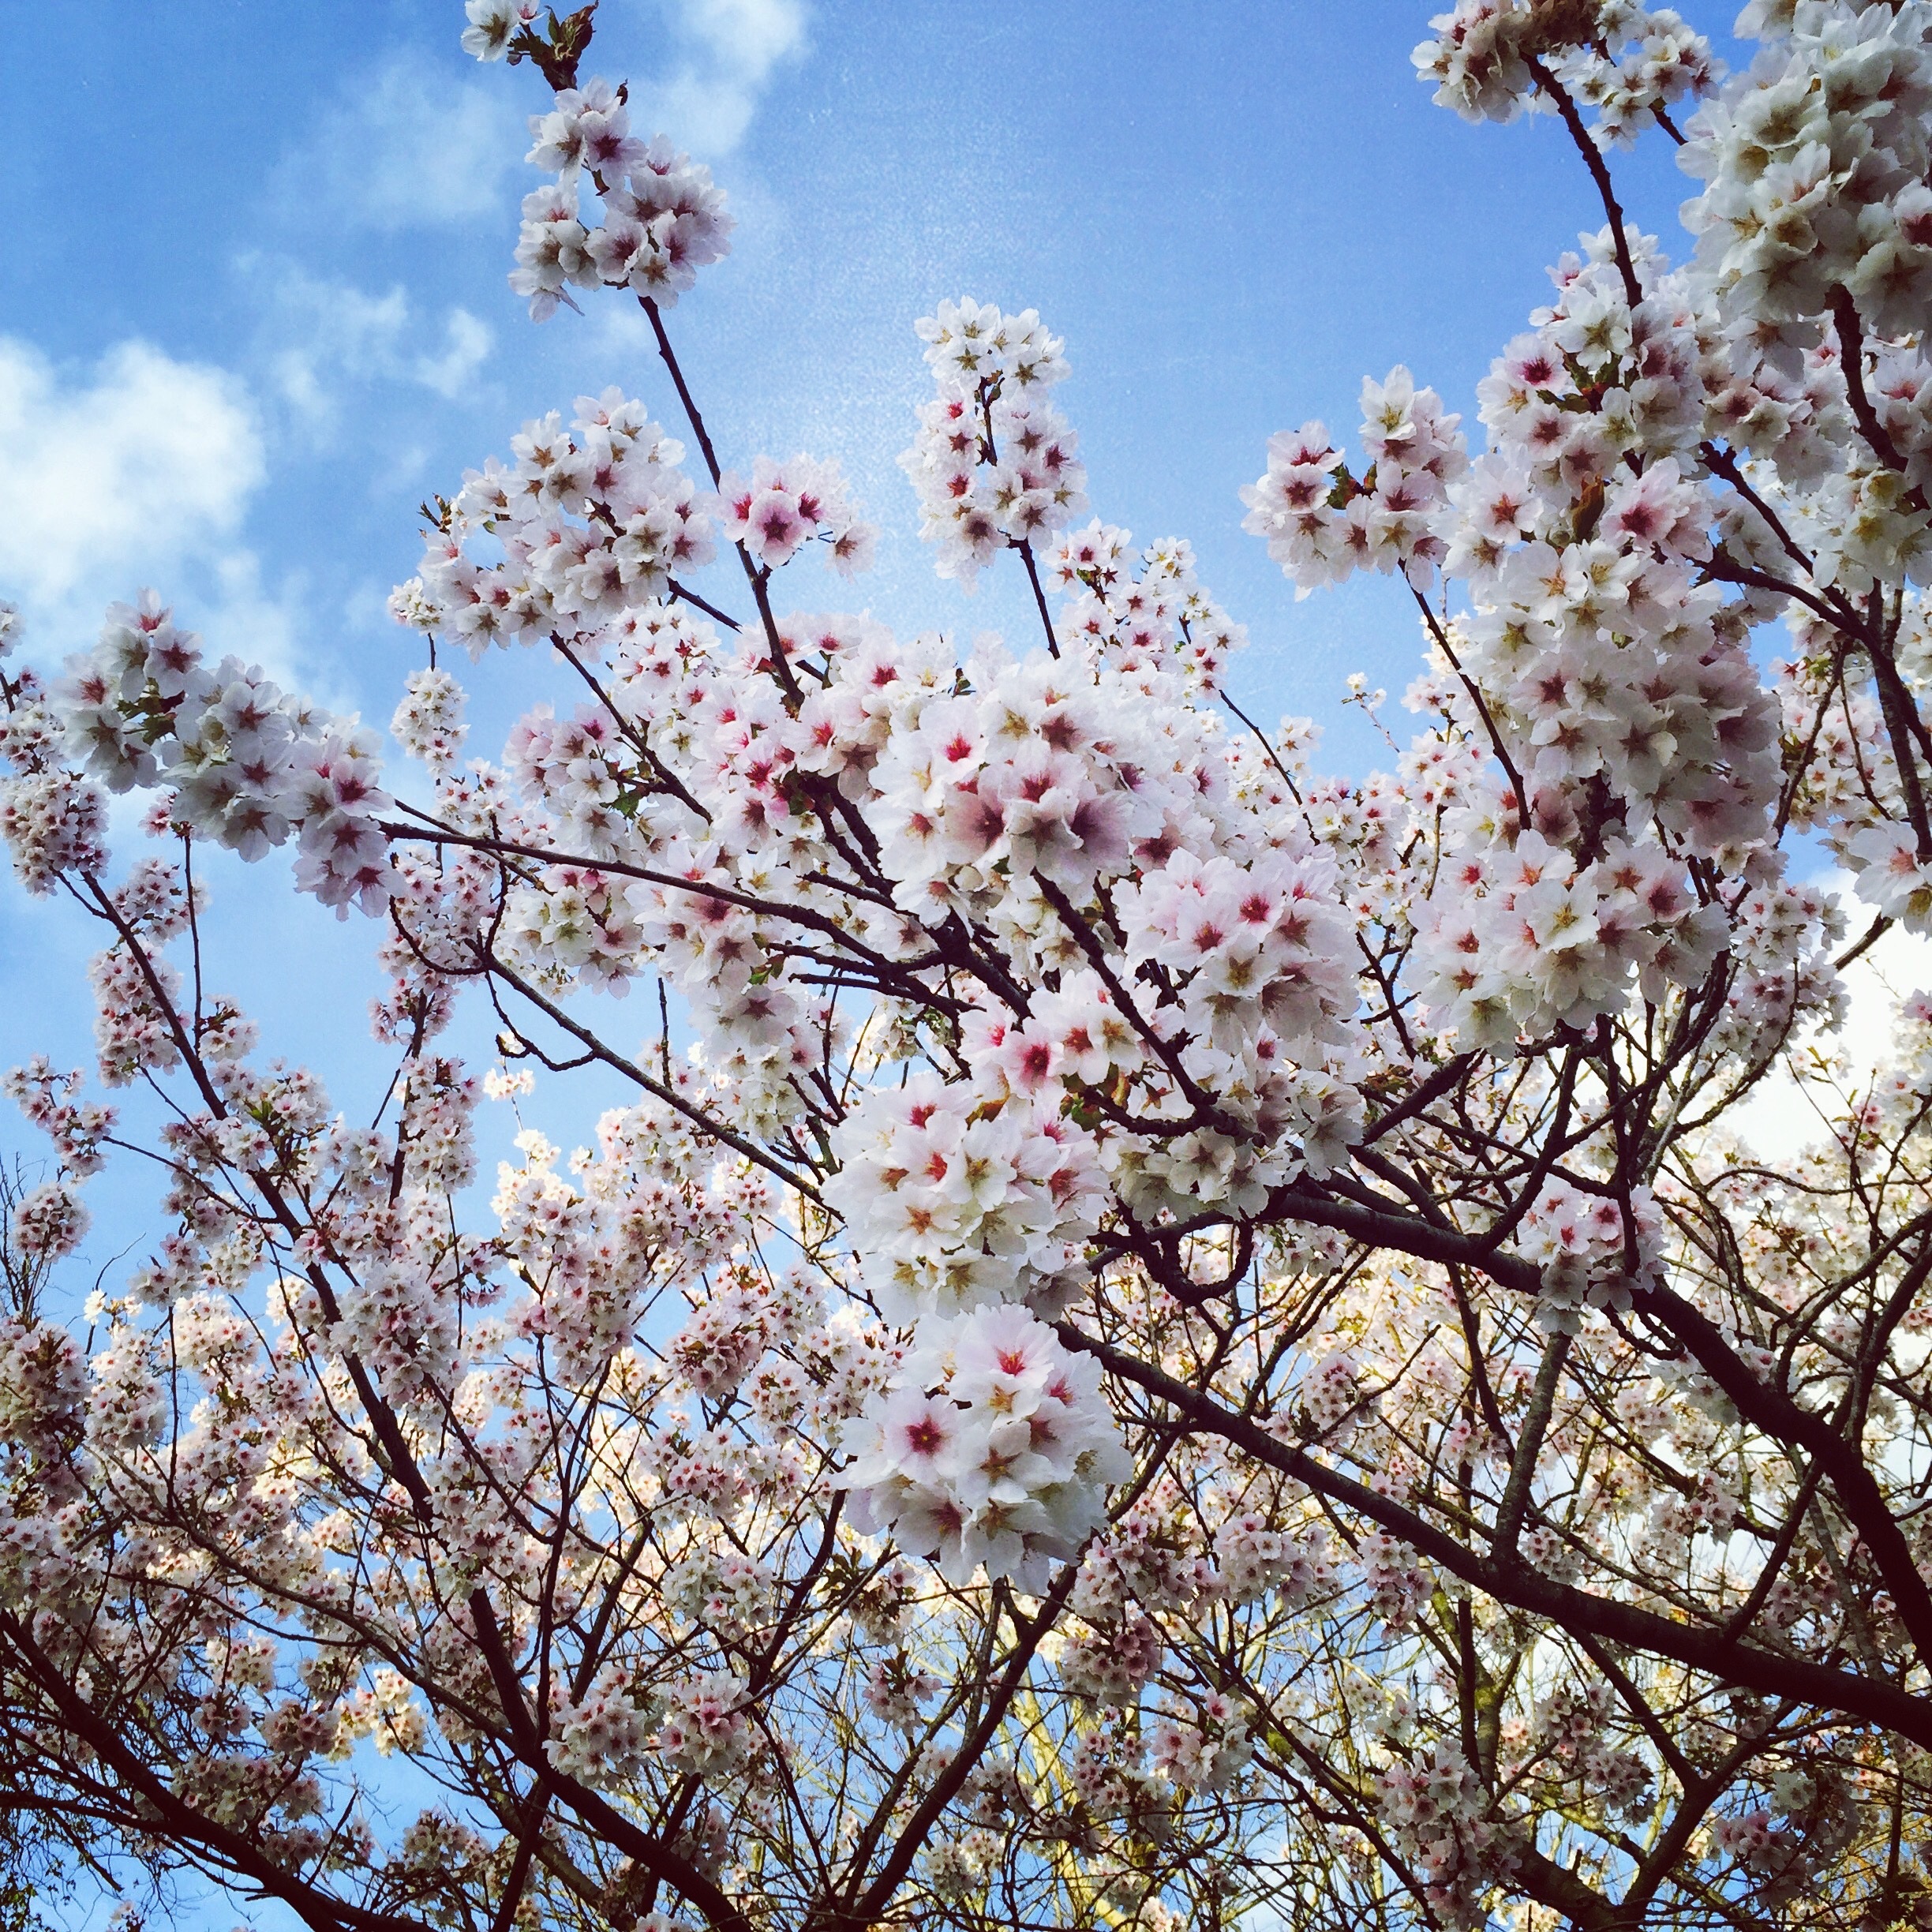
branch, blossom, plant, flower, spring, produce, cherry blossom